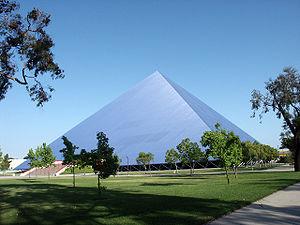
La Walter Pyramid est la salle de basket-ball et de volley-ball de l'université d'État de Californie à Long Beach.